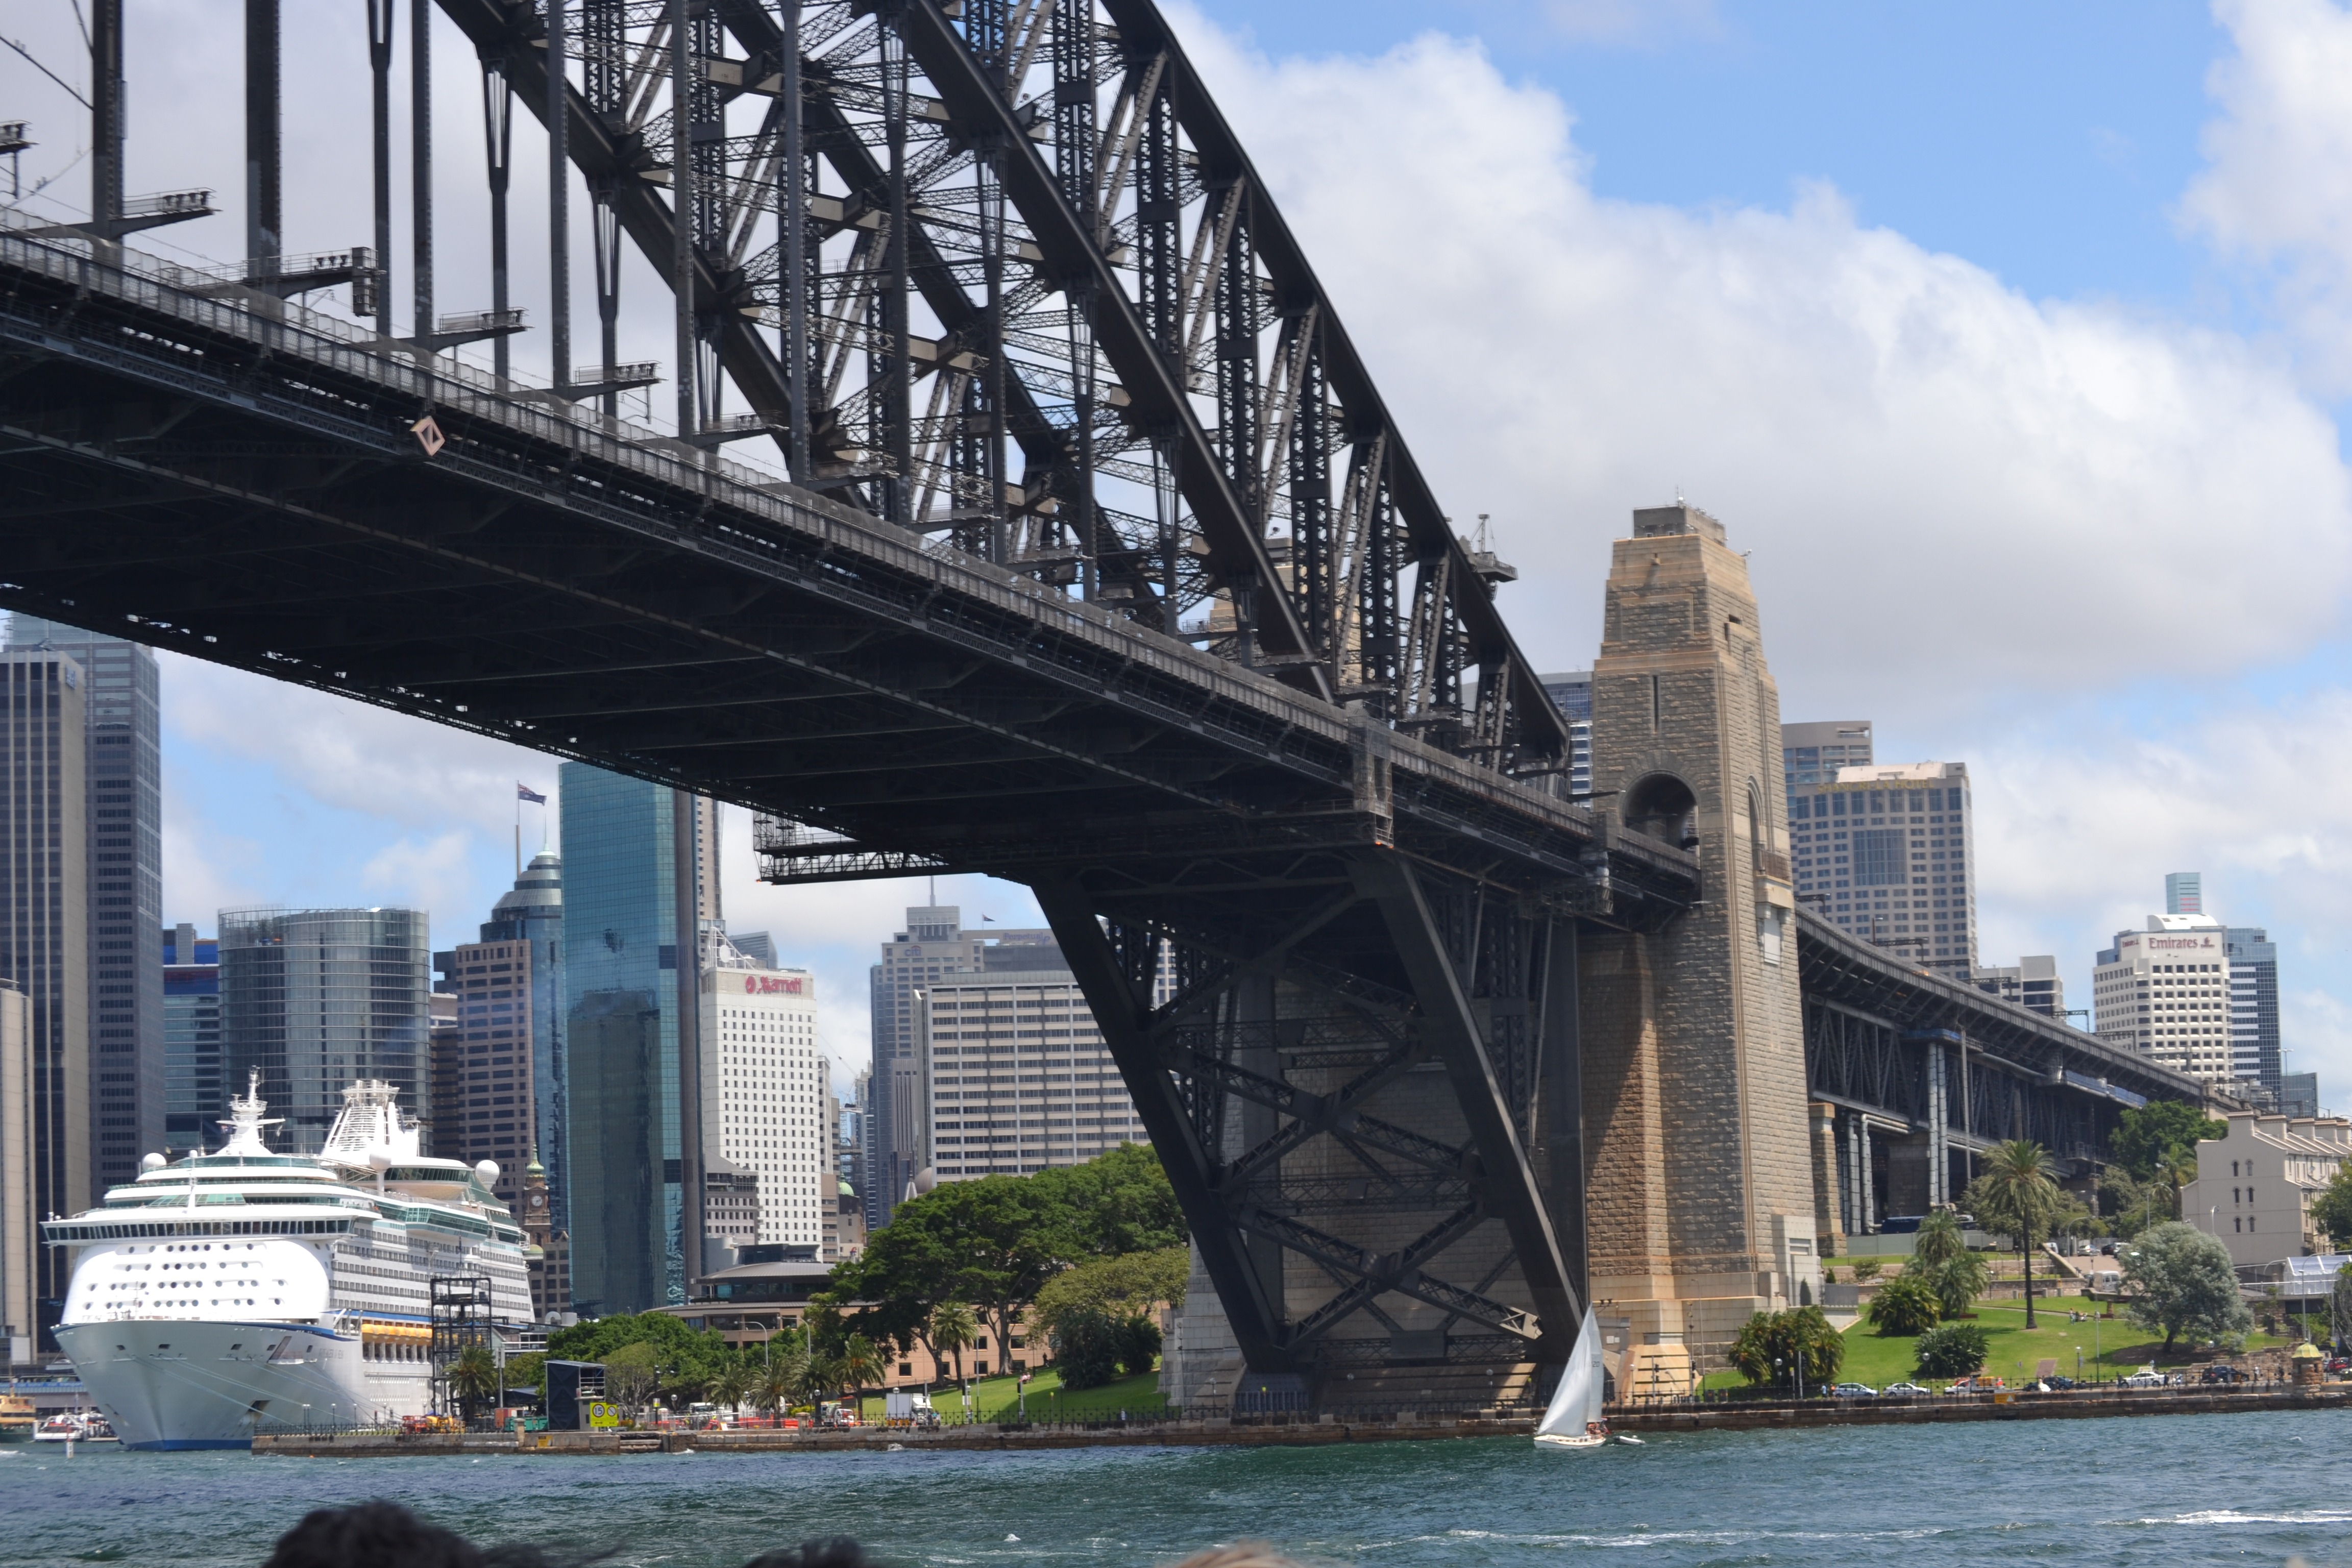
architecture, structure, bridge, skyline, river, overpass, cityscape, transportation, transport, construction, vehicle, sydney, landmark, modern, waterway, public transport, australia, engineering, design, roadway, architectural, architecture design, cable stayed bridge, arch bridge, harbour bridge, skyway, nonbuilding structure